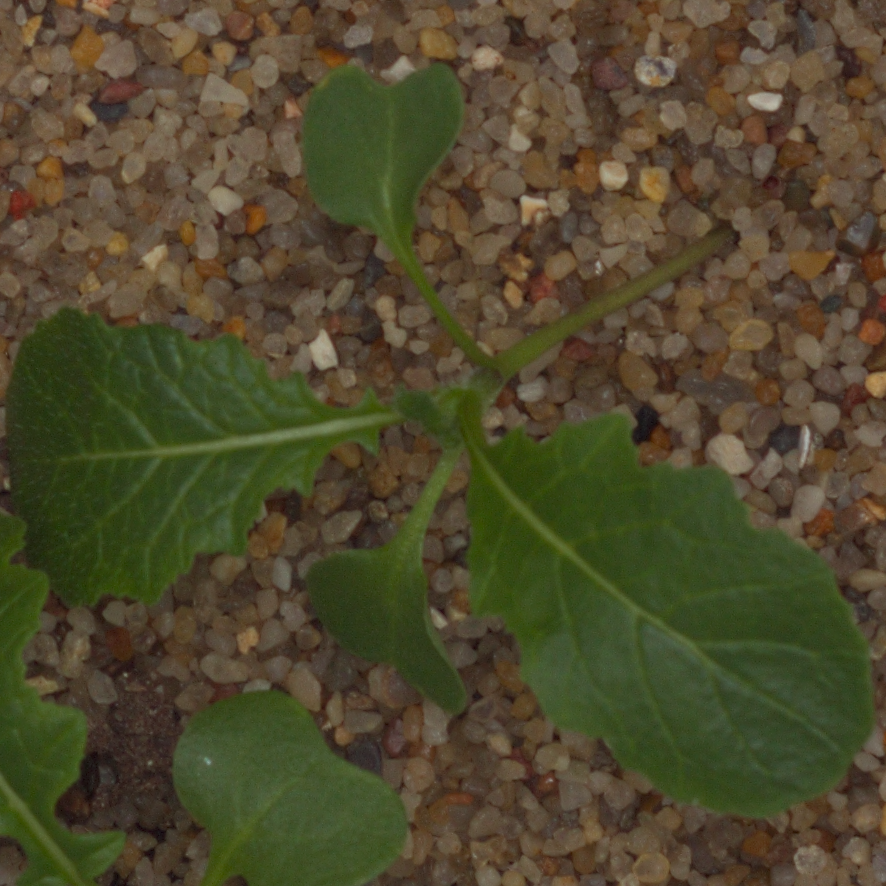
Label: charlock